Lutz Tavern

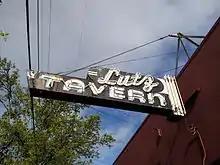
Lutz Tavern signage in 2014

In September 2010, after operating Lutz for 56 years, the owners held a "farewell bash" and closed its doors after deciding that they could no longer borrow money to stay open. However, the bar was re-opened in 2011 by the staff of the Portland establishments Clinton Street Pub and Crow Bar. "Willamette Week" reported that Lutz began serving liquor, eight taps of "good Northwest micros, and a real kitchen that makes a kick-ass burger" as the result of new management.